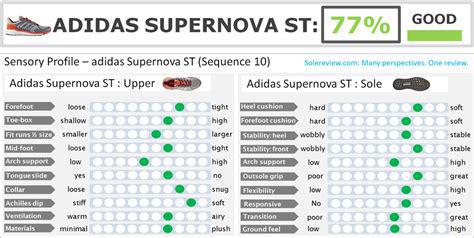
Brand: Adidas
Model: Supernova